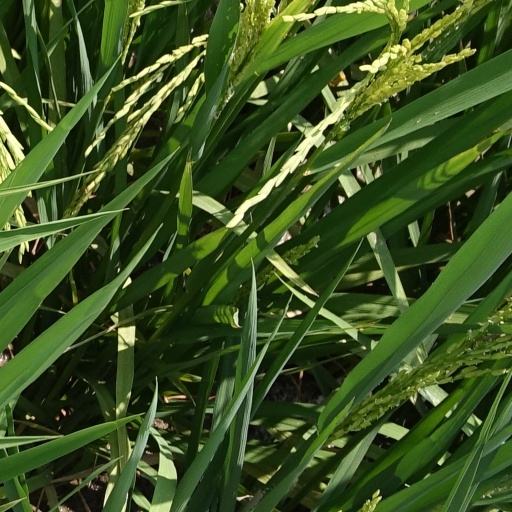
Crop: rice